South Sudan–United States relations

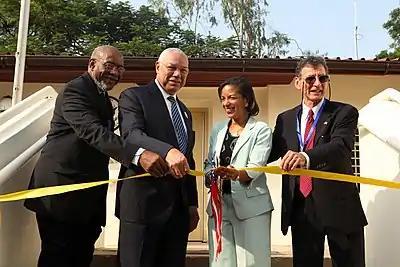
Embassy of the United States in Juba.

The U.S. Embassy in South Sudan is located in Juba. Michael J. Adler has served as United States Ambassador to South Sudan since 2022.